Chiyonosuke Azuma

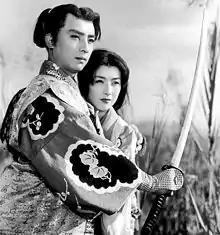
Chiyonosuke Azuma and Shinobu Chihara in "Satomi Hakken-den" (1954)

He joined the Toei studio in 1954 and became a star after his debut film, "Yukinojo henge", was a hit. His films with Yorozuya Kinnosuke, such as the "Fuefuki Dōji" and "Beni Kujaku" series, were some of the more popular works during the golden age of jidaigeki in the 1950s.